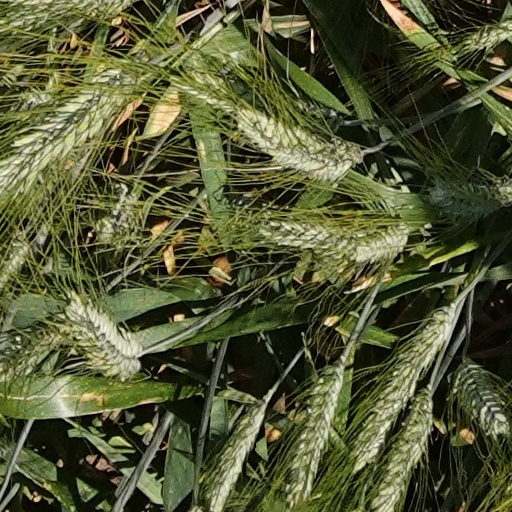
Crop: wheat